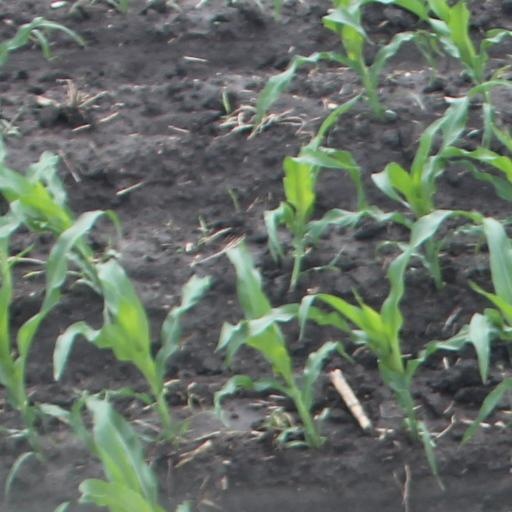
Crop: maize; corn